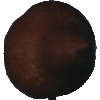
Label: pear_kaiser